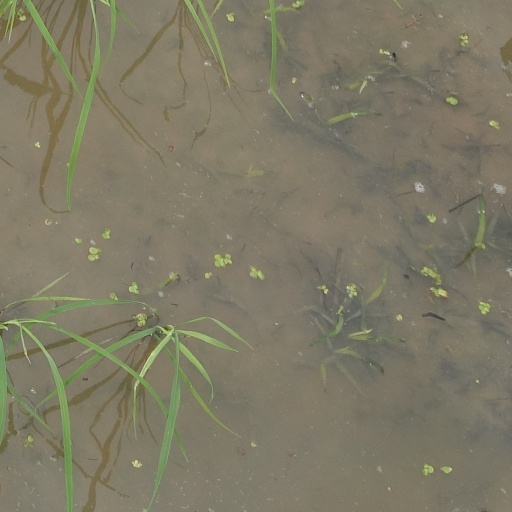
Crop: rice